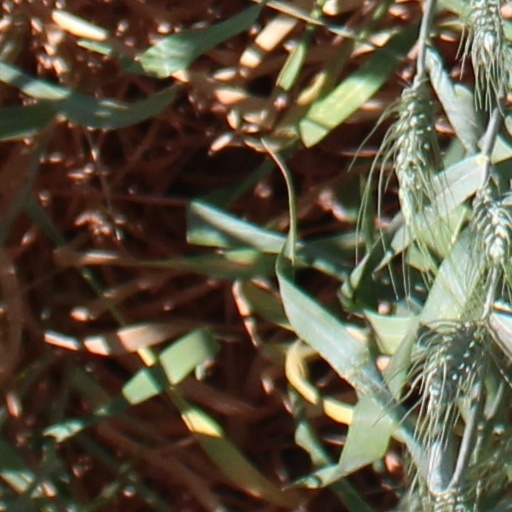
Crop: wheat